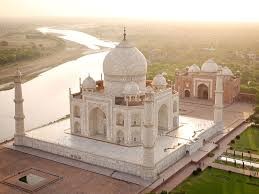
Landmark: Taj Mahal